History of cinema of China

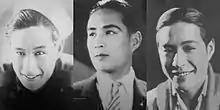
Jin Yan, a Korean-born Chinese actor featured in "The Big Road" (1935), who gained fame during China's golden age of cinema

The period also produced the first big Chinese movie stars, such as Hu Die, Ruan Lingyu, Li Lili, Chen Yanyan, Zhou Xuan, Zhao Dan and Jin Yan. Other major films of the period include "Love and Duty" (1931), "Little Toys" (1933), "New Women" (1934), "Song of the Fishermen" (1934), "Plunder of Peach and Plum" (1934), "Crossroads" (1937), and "Street Angel" (1937). Throughout the 1930s, the Nationalists and the Communists struggled for power and control over the major studios; their influence can be seen in the films the studios produced during this period.